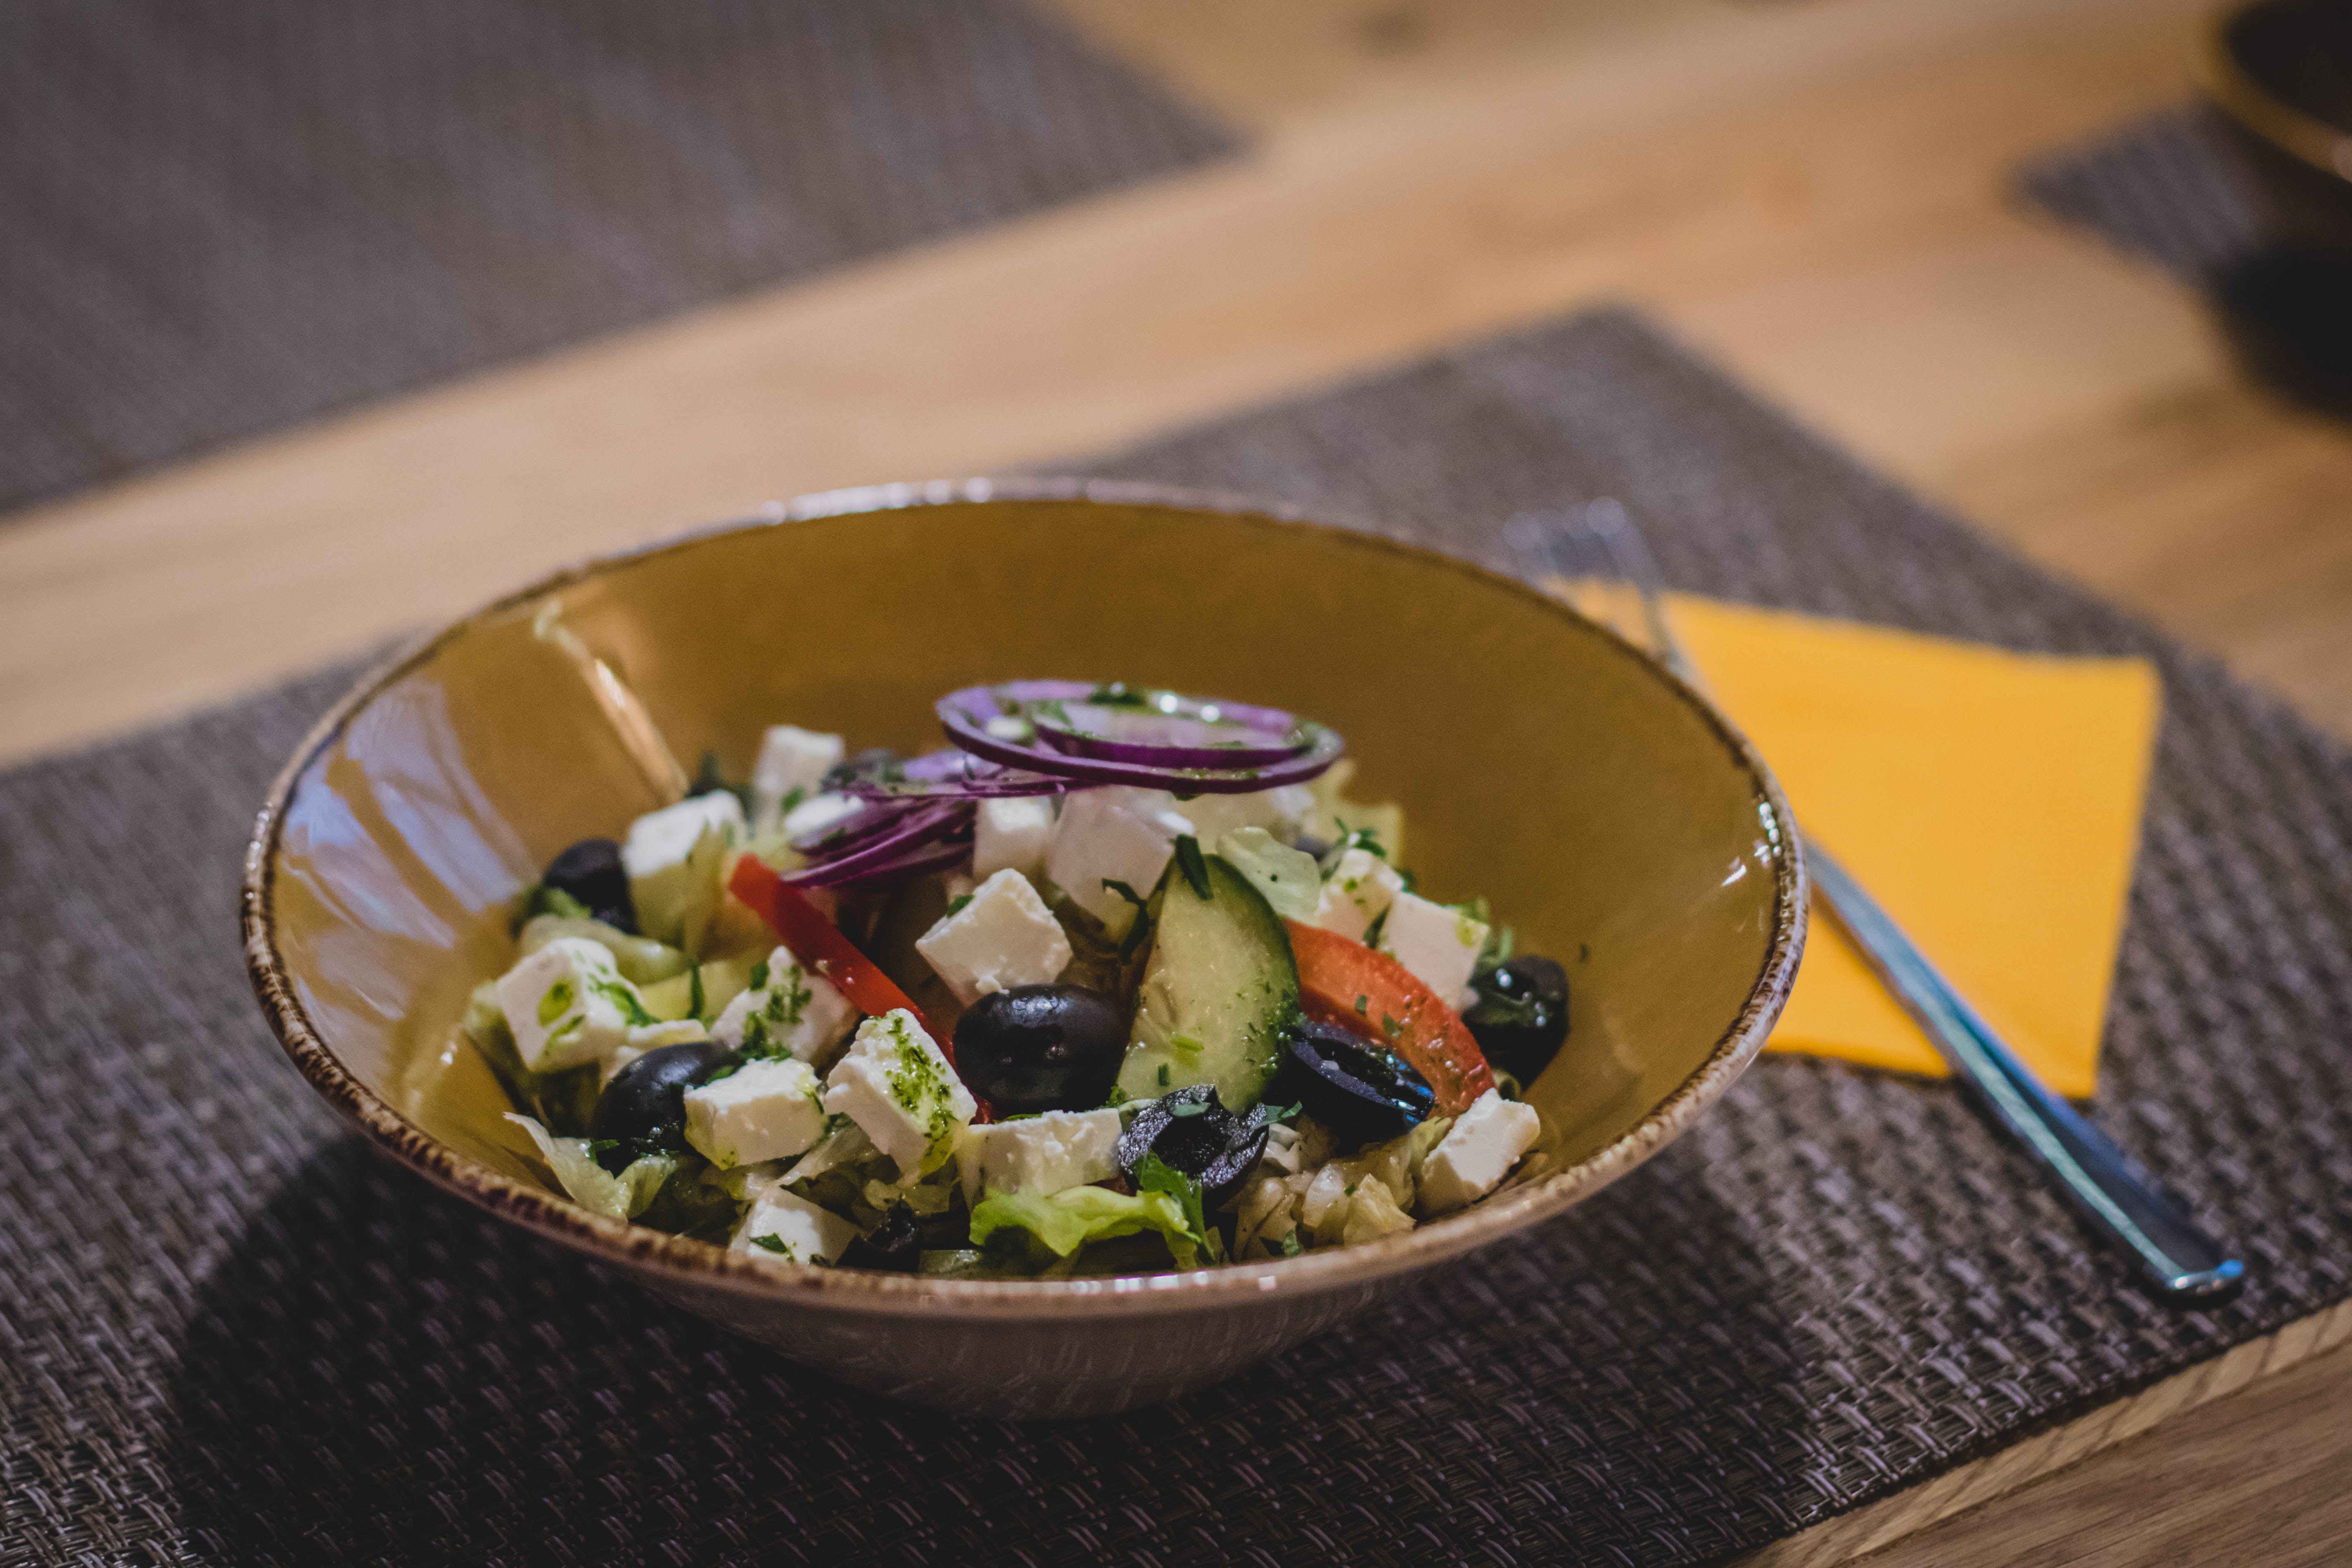
dish, cuisine, food, ingredient, recipe, vegetarian food, produce, vegetable, salad, japanese cuisine